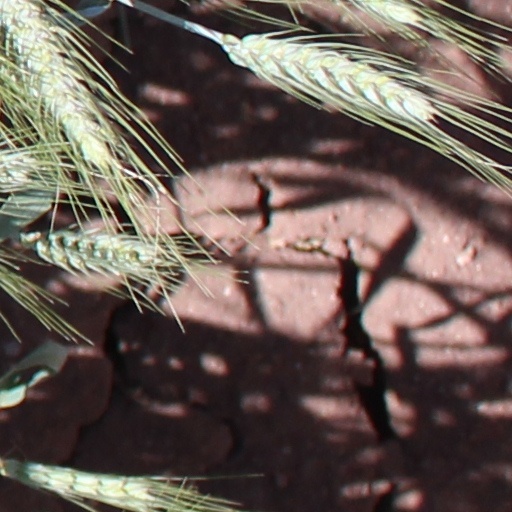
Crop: wheat